Sky position (RA, Dec in degrees): 177.259, 23.135
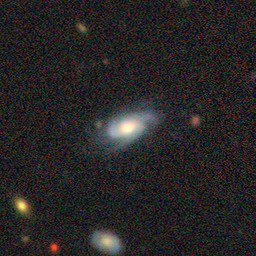
Galaxy morphology: Unbarred Loose Spiral Galaxies